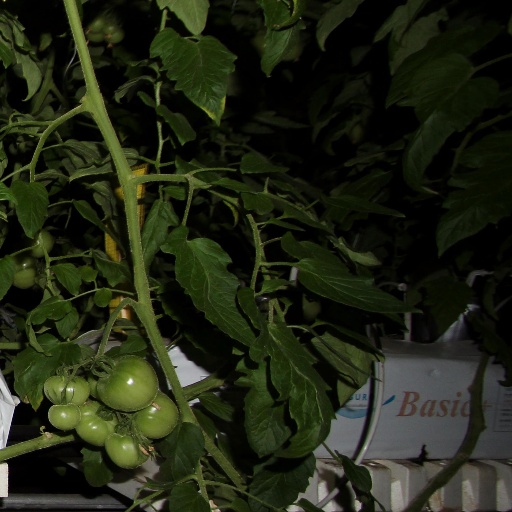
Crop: tomato